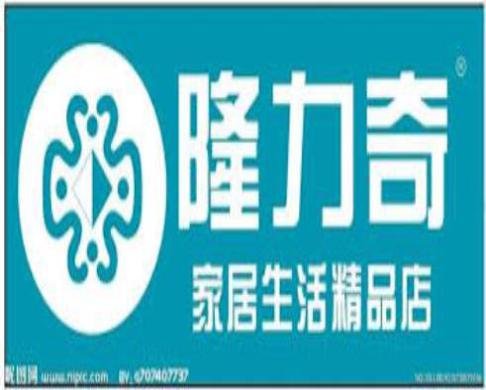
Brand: longrich
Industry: Necessities